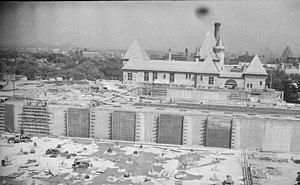
Il s'agit du réservoir McTavish en reconstruction et du bâtiment de l'usine de pompage McTavish.
Le réservoir McTavish, du nom de Simon McTavish, est un réservoir souterrain et un parc situé dans le campus de l'Université McGill sur le versant sud du Mont Royal à Montréal, Québec, Canada. Il contient 37 000 000 gallons d'eau et est alimenté par des pompes situées dans un bâtiment château de style néo-Renaissance au sud-est du parc. Le site du réservoir est également connu sous le nom Parc Rutherford et est l'emplacement de la station d'observation météorologique automatisée McTavish.